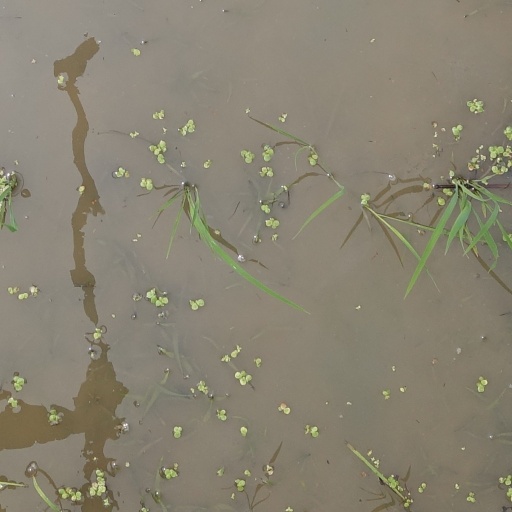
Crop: rice